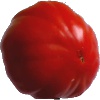
Label: Tomato 3